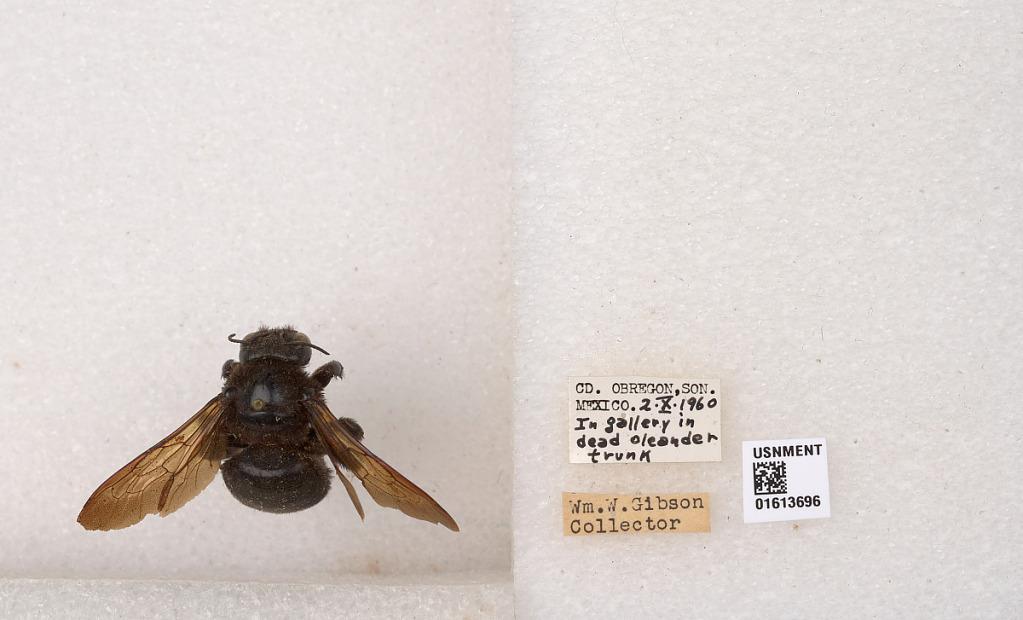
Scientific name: Xylocopa (Neoxylocopa) varipuncta Patton
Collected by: W. Gibson
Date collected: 1960-10-2
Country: Mexico
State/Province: Sonora
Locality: Cd. Obregon